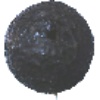
Label: Avocado ripe 1